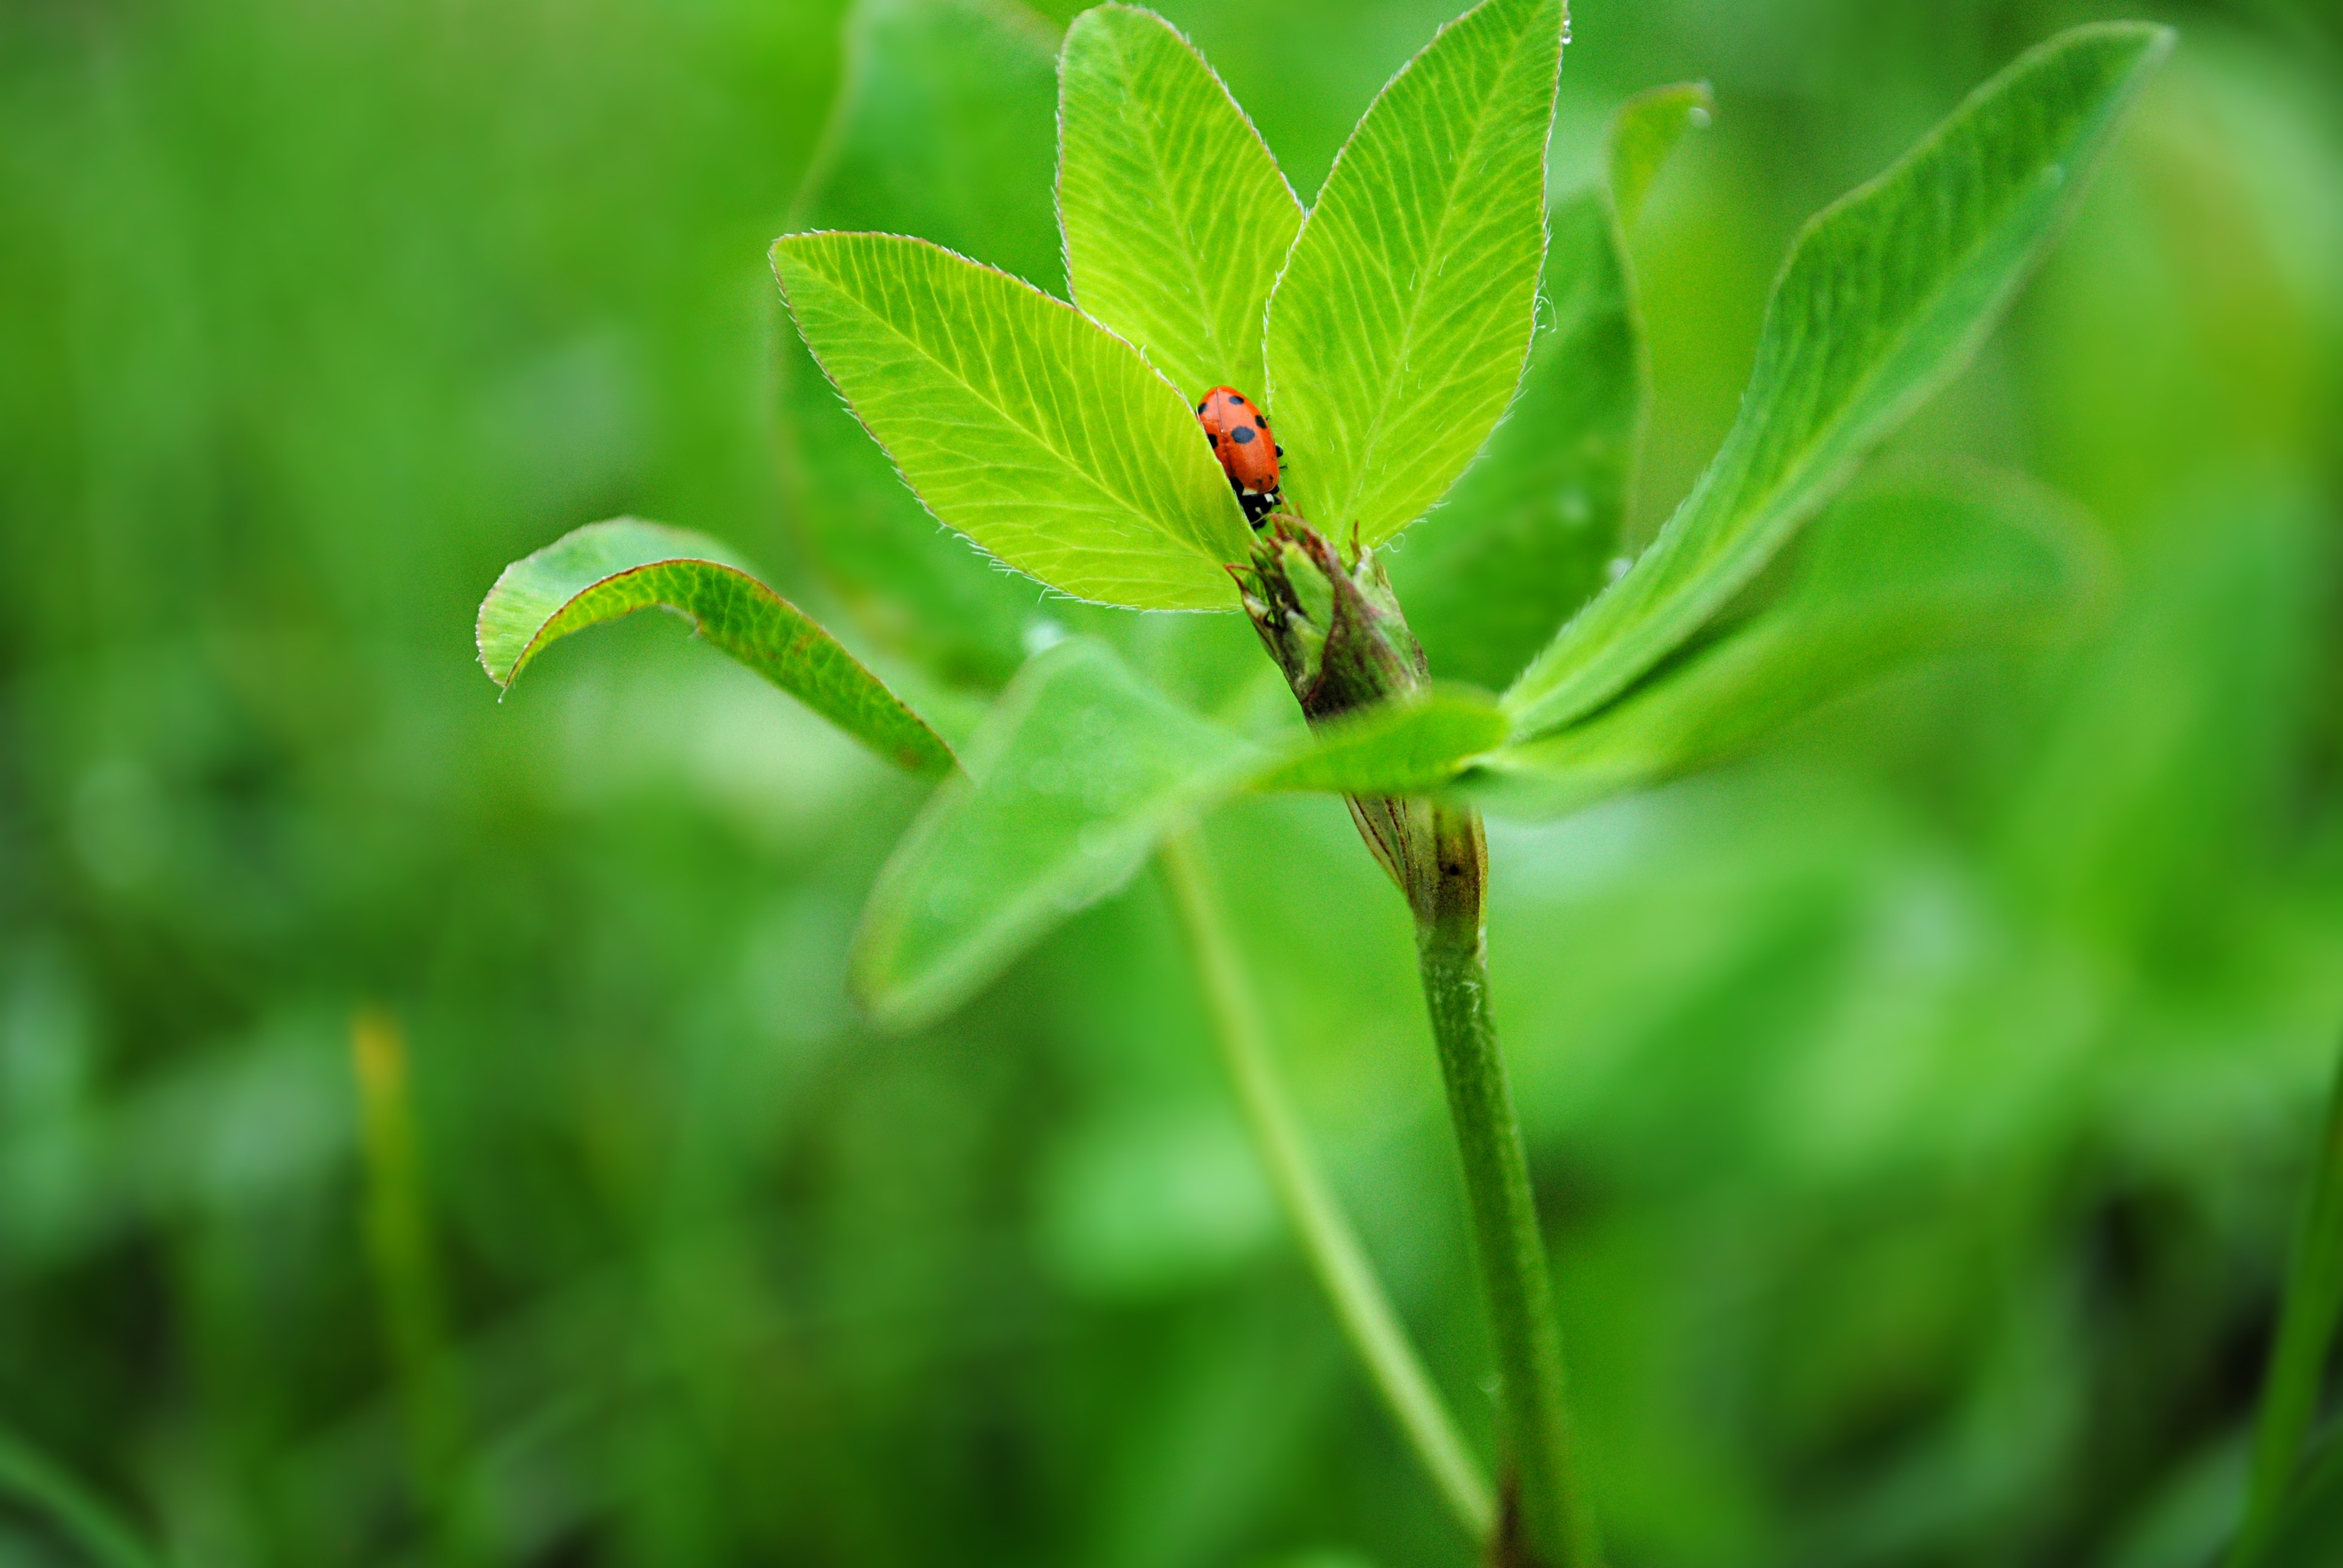
nature, grass, plant, lawn, meadow, leaf, flower, spring, green, insect, ladybug, botany, flora, invertebrate, wildflower, shrub, macro photography, flowering plant, plant stem, land plant